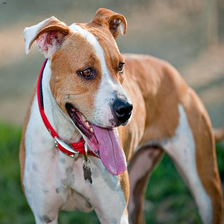
Species: dog
Breed: staffordshire bull terrier